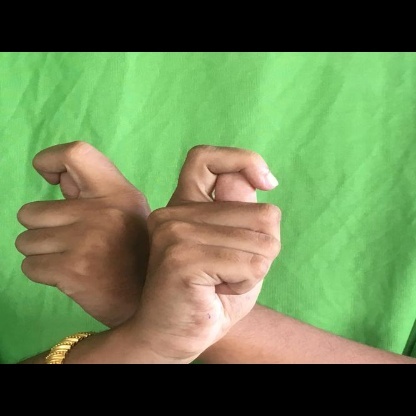
Mudra: Berunda